Andrew Mansioun

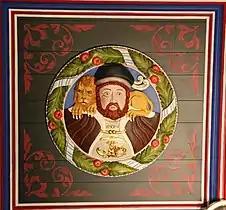
One of the 'Stirling Head' medallions of 1540, possibly by Andrew Mansioun, recreated for Stirling Palace in 2009 by John Donaldson

Andrew Mansioun, or Mentioun or Manschone or Manson, (d. 1579) was a French artist who worked at the court of James V, King of Scots. He was the master carpenter of the Scottish artillery for Mary, Queen of Scots and James VI of Scotland.